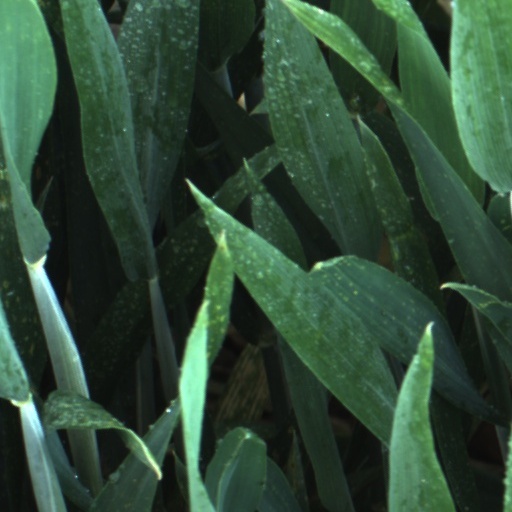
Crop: wheat